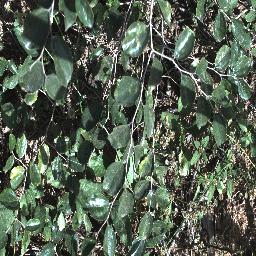
Label: chinee_apple